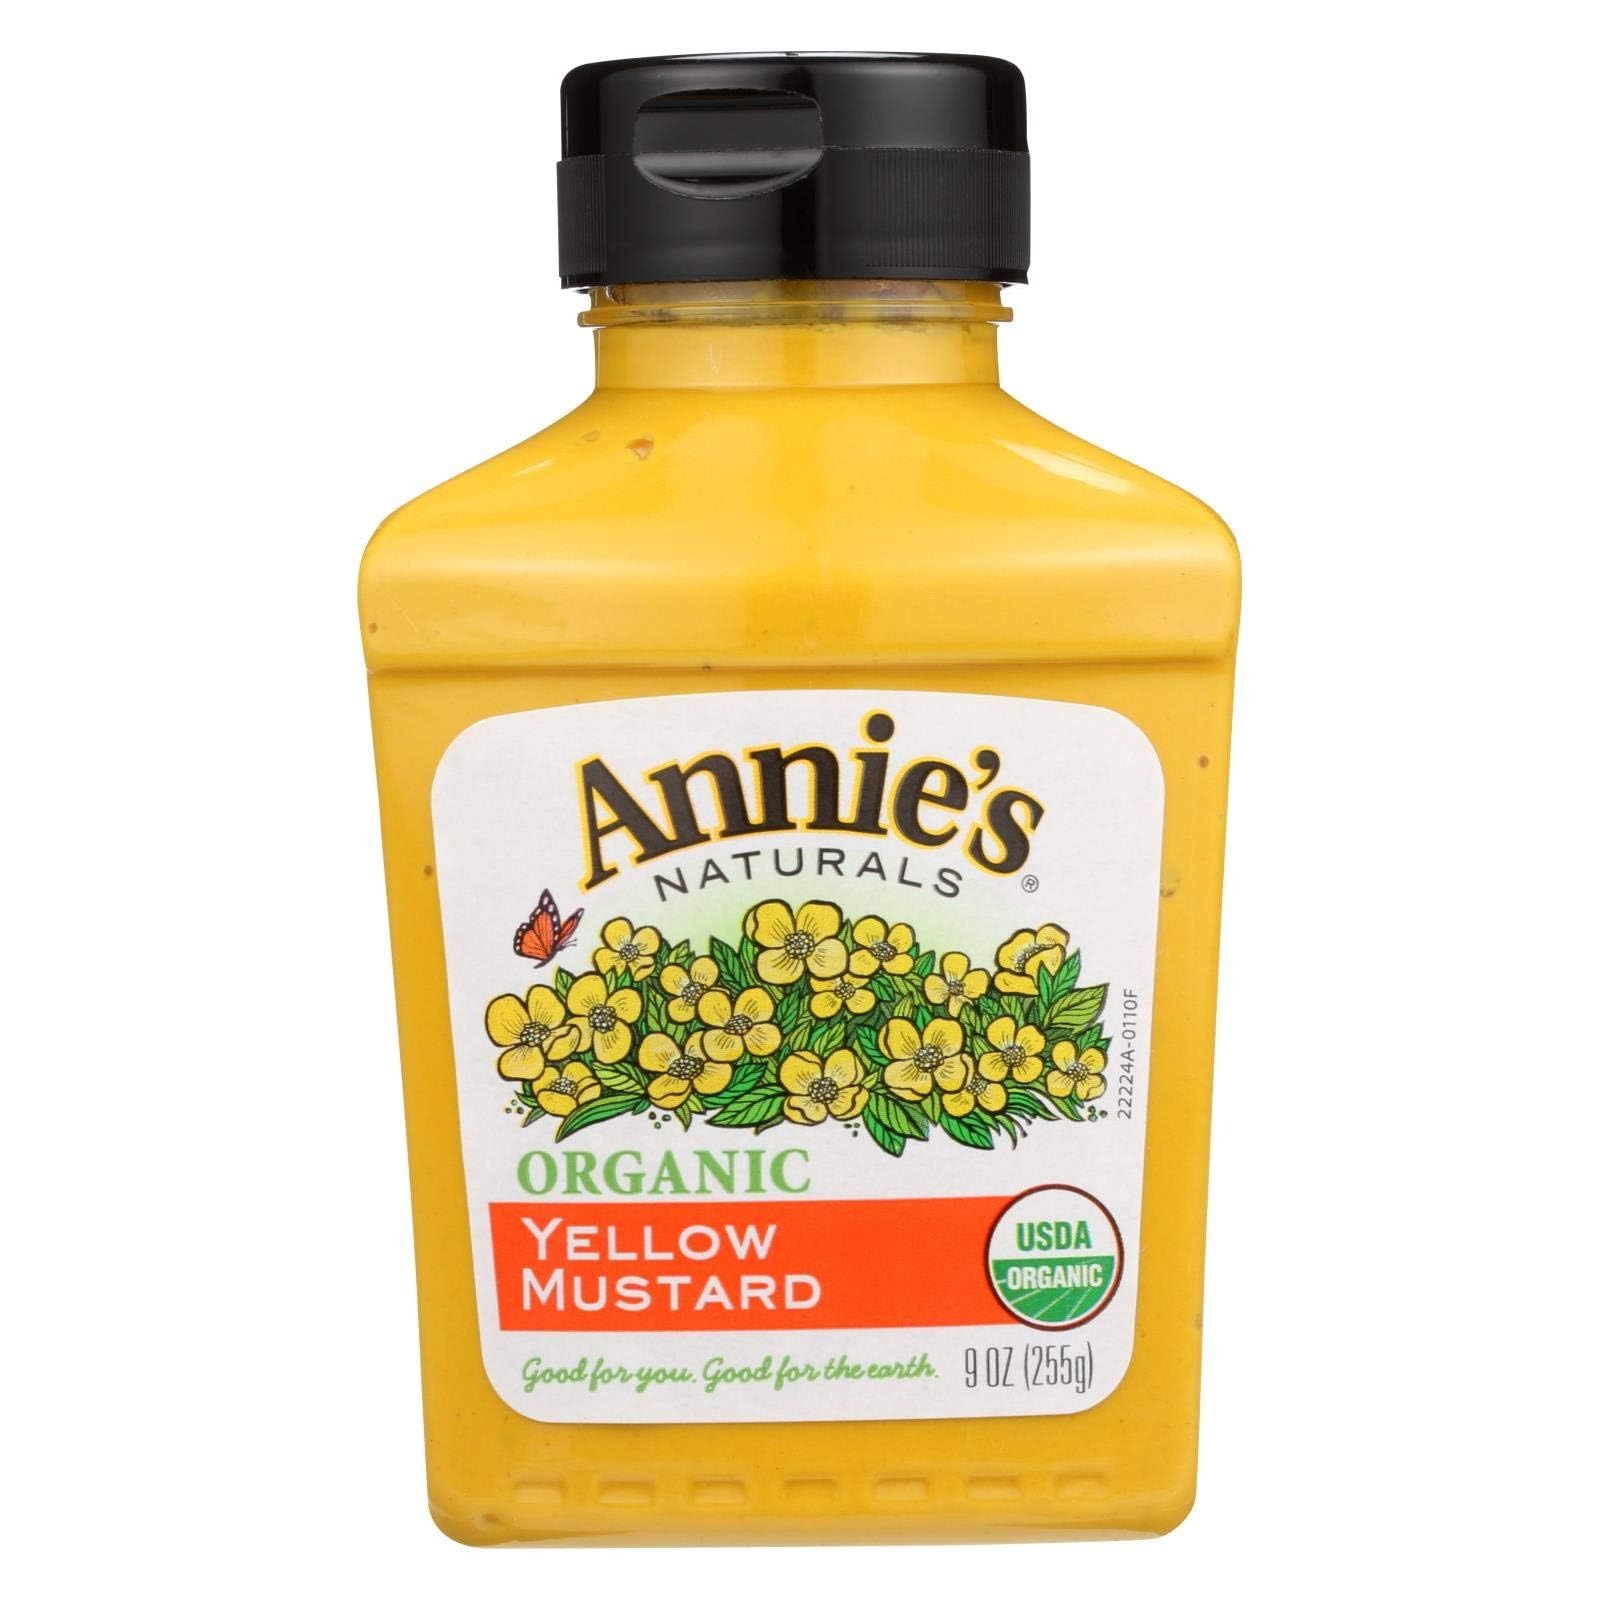
Item Name: Annies Organic Yellow Mustard, 9 Ounce -- 12 per case.
Bullet Point: Gluten Free
Value: 108.0
Unit: Fl Oz

Price: 6.59